Lynfield, New Zealand

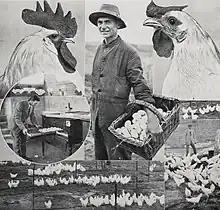
Scenes from the Linfield poultry farm in the 1910s

The area has been settled by Tāmaki Māori iwi hapū and since at least the 13th century. By the early 18th century, the area was within the rohe of Waiohua. After the defeat of Kiwi Tāmaki, the paramount chief of the iwi, the area became part of the rohe of Ngāti Whātua (modern-day Ngāti Whātua Ōrākei).